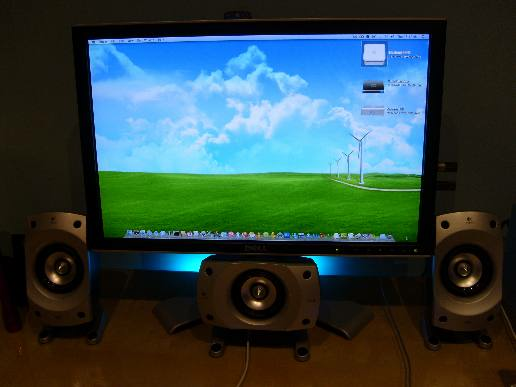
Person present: No